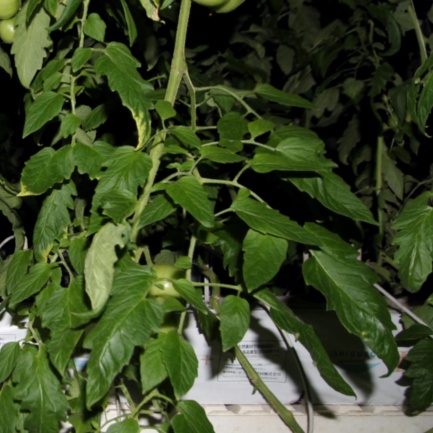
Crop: tomato